Metro Tunnel

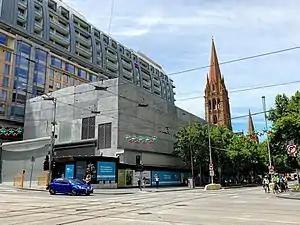
Town Hall station under construction in 2020, showing the temporary acoustic shed.

Cross Yarra Partnership, led by Lendlease, was named as the "preferred bidder" for the construction contract in July. The station designs presented by the consortium were released publicly, as well as details of connections to existing stations and streetscapes. Shortly afterwards, Bombardier was announced as the successful tenderer for the signalling and communication systems contract, and supplied plans to build signal control centres in Sunshine and Dandenong. The contract, including a rollout of high-capacity signalling (HCS) between Watergardens and Dandenong, was the first awarded in Australia for HCS implementation on existing rail lines.